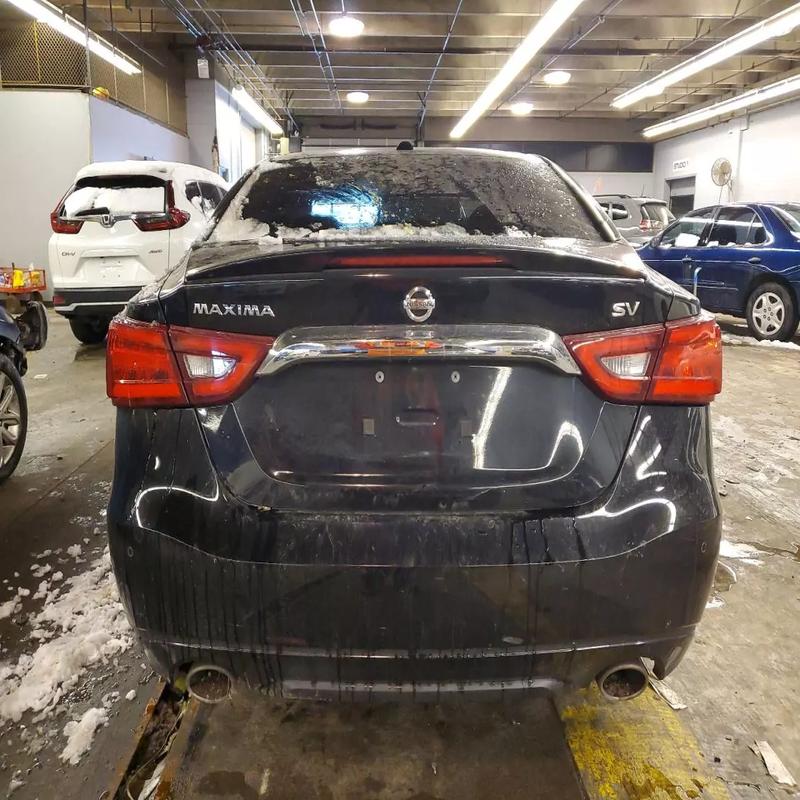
Aucun dommage détecté.
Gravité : aucun